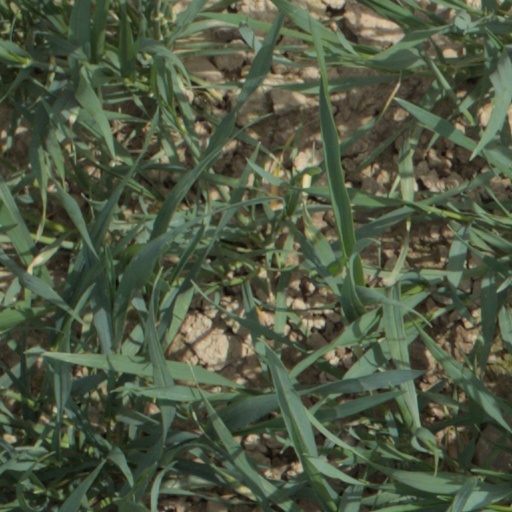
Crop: wheat